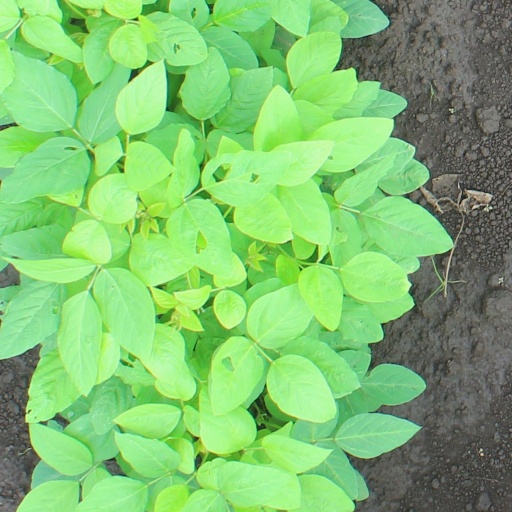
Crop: soybean